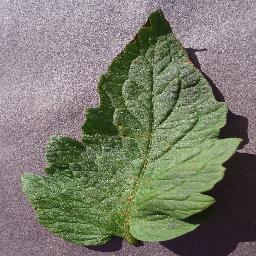
Label: Tomato___Target_Spot